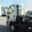
Label: truck